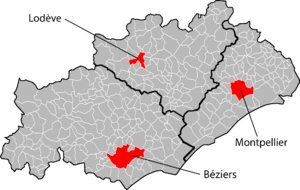
Carte des arrondissements de l'Hérault en 2016
L’Hérault est un département français de la région Occitanie qui tire son nom de l'Hérault, un fleuve côtier qui le traverse. Les habitants sont nommés les Héraultais. L'Insee et la Poste lui attribuent le code 34. Sa préfecture est Montpellier.
Le département de l'Hérault comprend trois arrondissements.